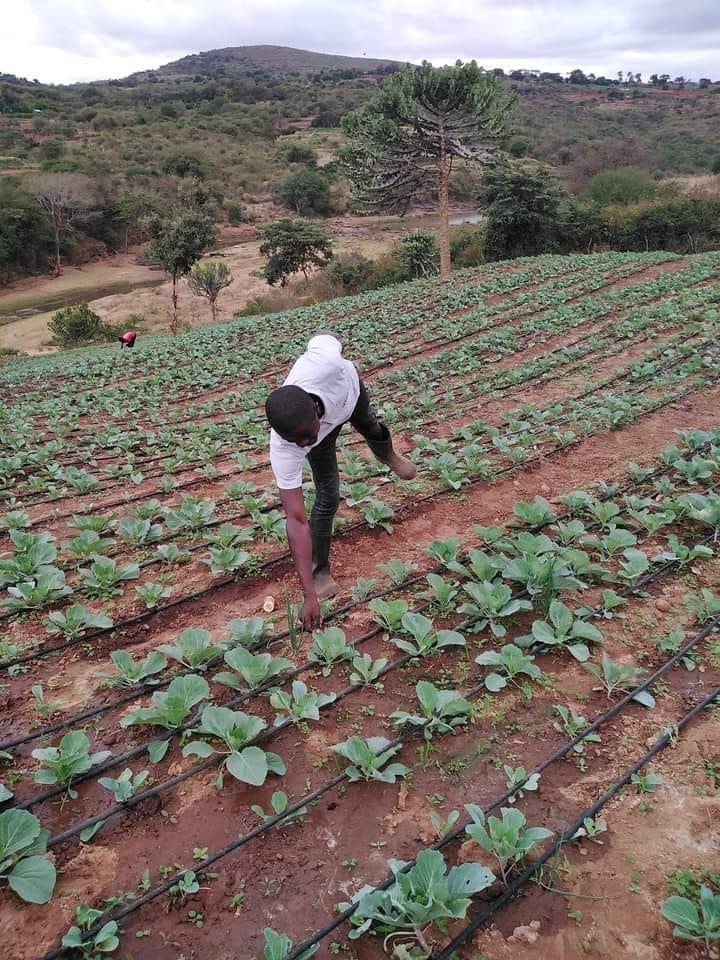
Katika shamba lililojaa miti ya kijani iliyopangwa kwa utaratibu mzuri, mipira ma maji ya umwagiliaji imetandazwa kwa  kila mstari. Huku mwanaume mmoja akiwa ameinama akiendelea kuangalia au kutunza mimea hiyo kwa makini.